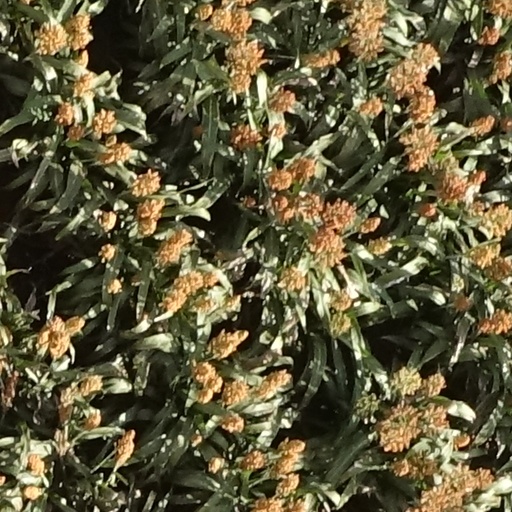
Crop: sorghum